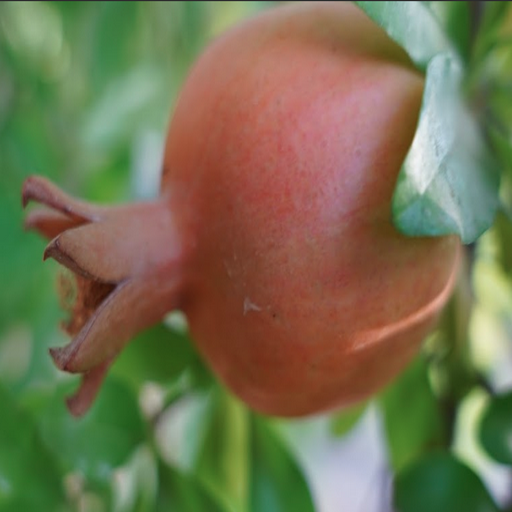
Label: Healthy